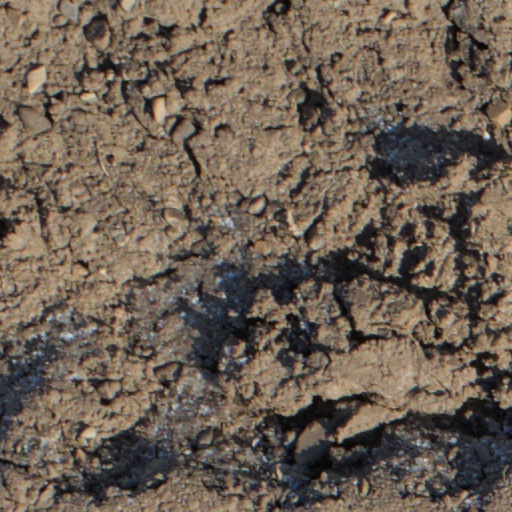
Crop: wheat